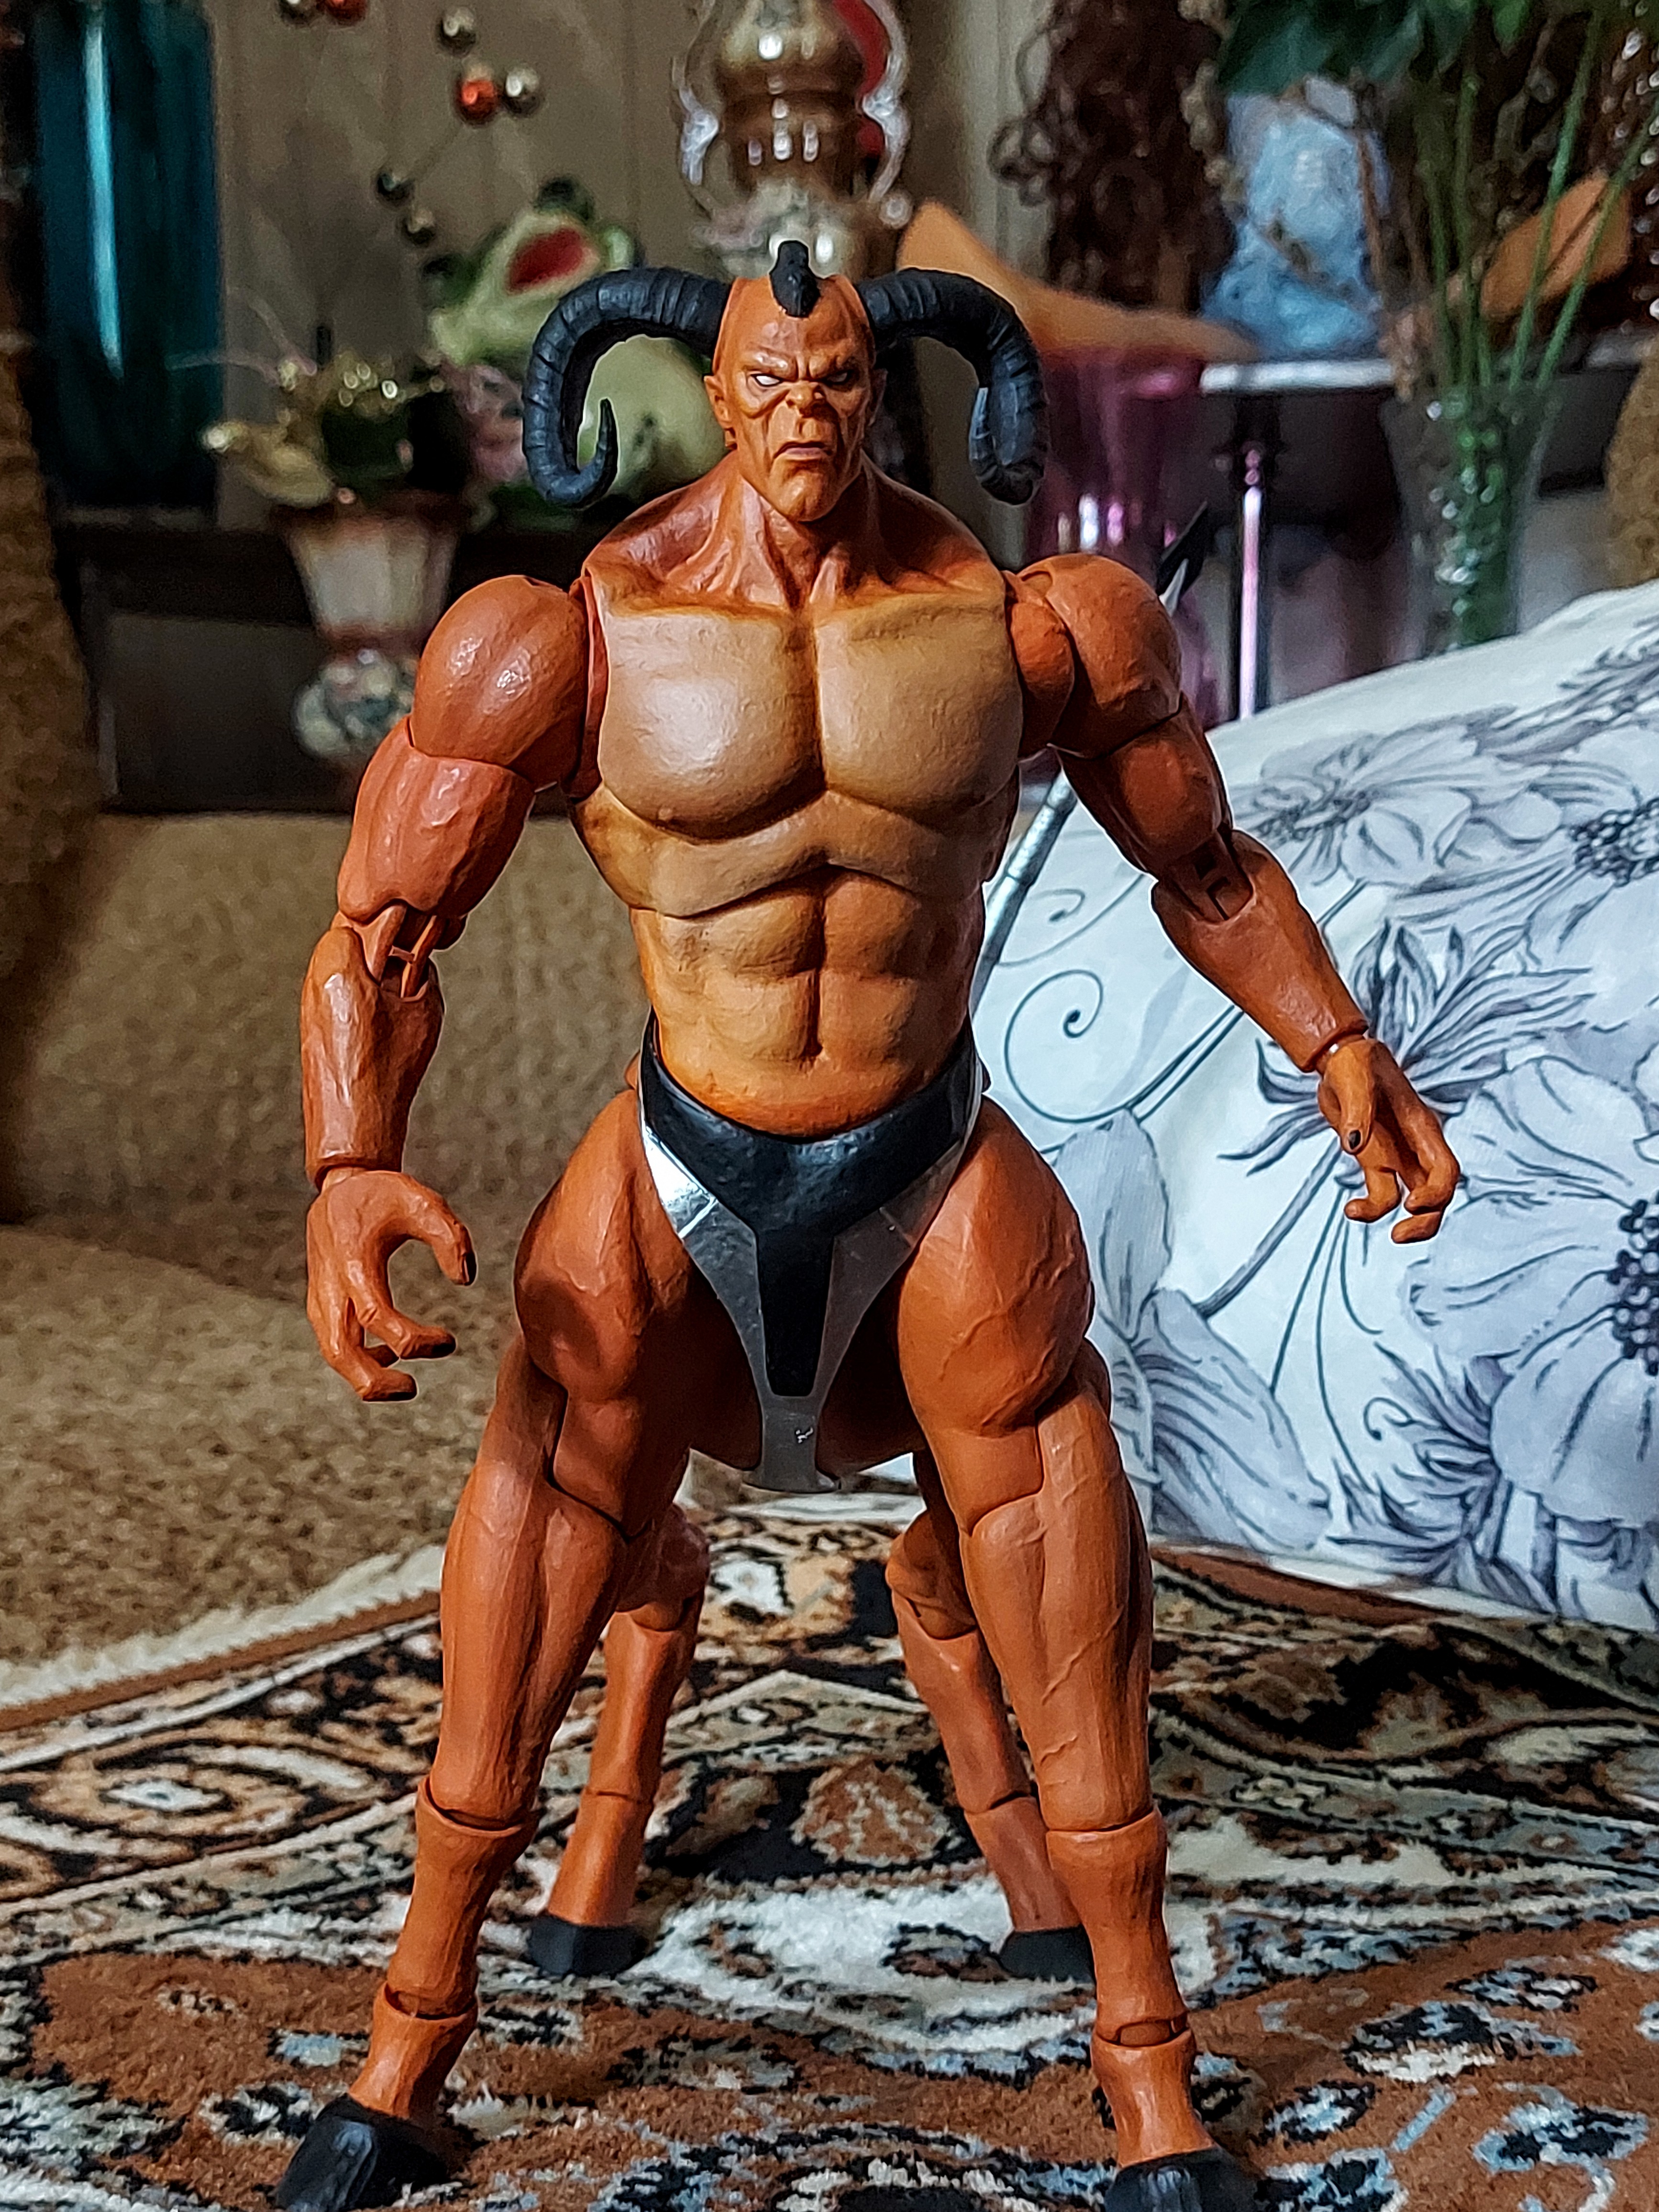
Shokan, storm, collectibles, warrior, fighter, action, figure, bodybuilder, human body, bodybuilding, thigh, toy, chest, cartoon, plant, trunk, undergarment, houseplant, Barechested, abdomen, physical fitness, human leg, metal, event, art, action figure, underpants, fictional character, sportswear, sitting, briefs, competition event, flesh, elbow, collectable, fiction, figurine, shorts, costume, machine, contact sport, knee, hero